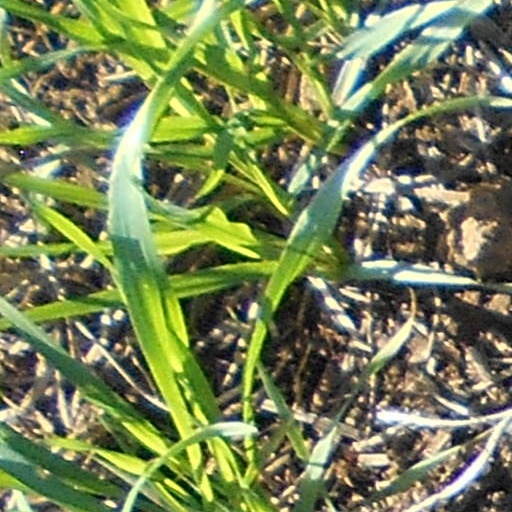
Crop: wheat